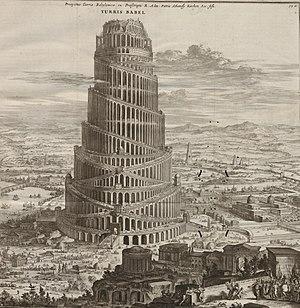
L’histoire de la tour de Babel est un épisode biblique rapporté dans la parashat Noa'h, dans le Livre de la Genèse Gn 11,1-9, peu après l'épisode du Déluge.